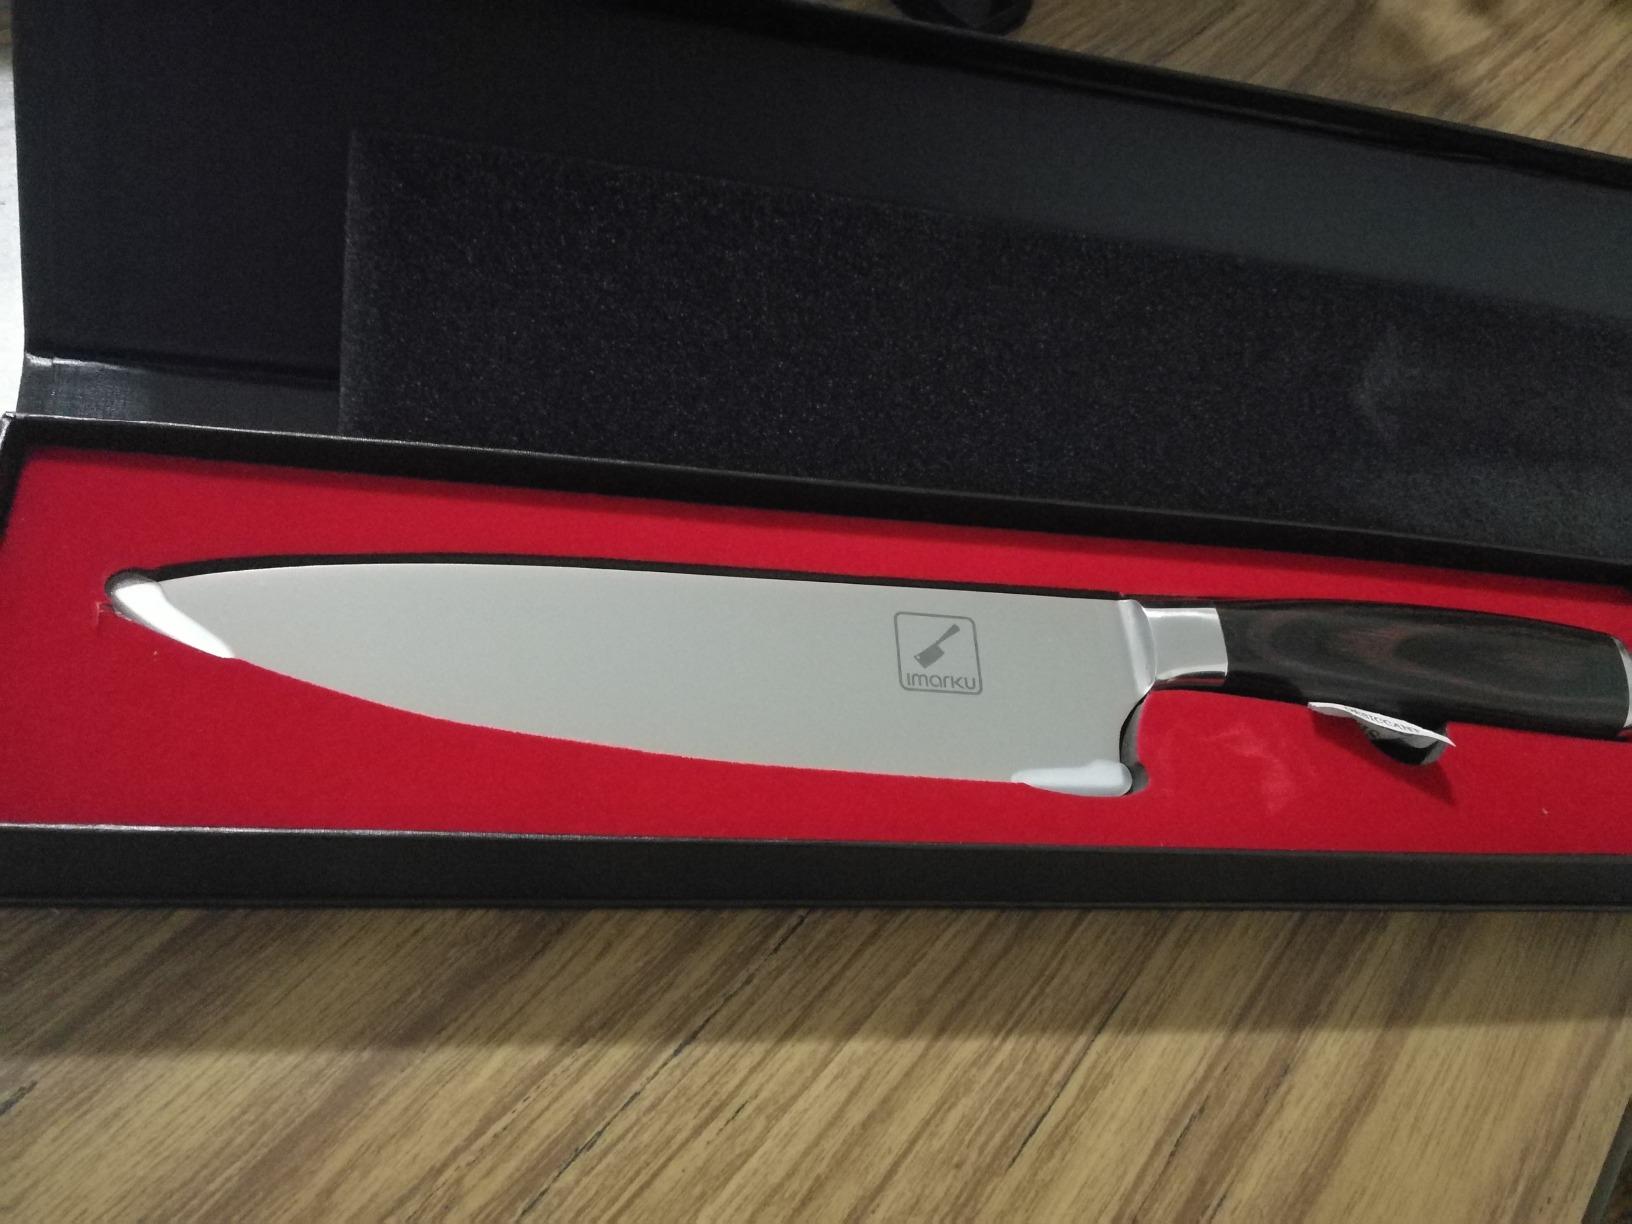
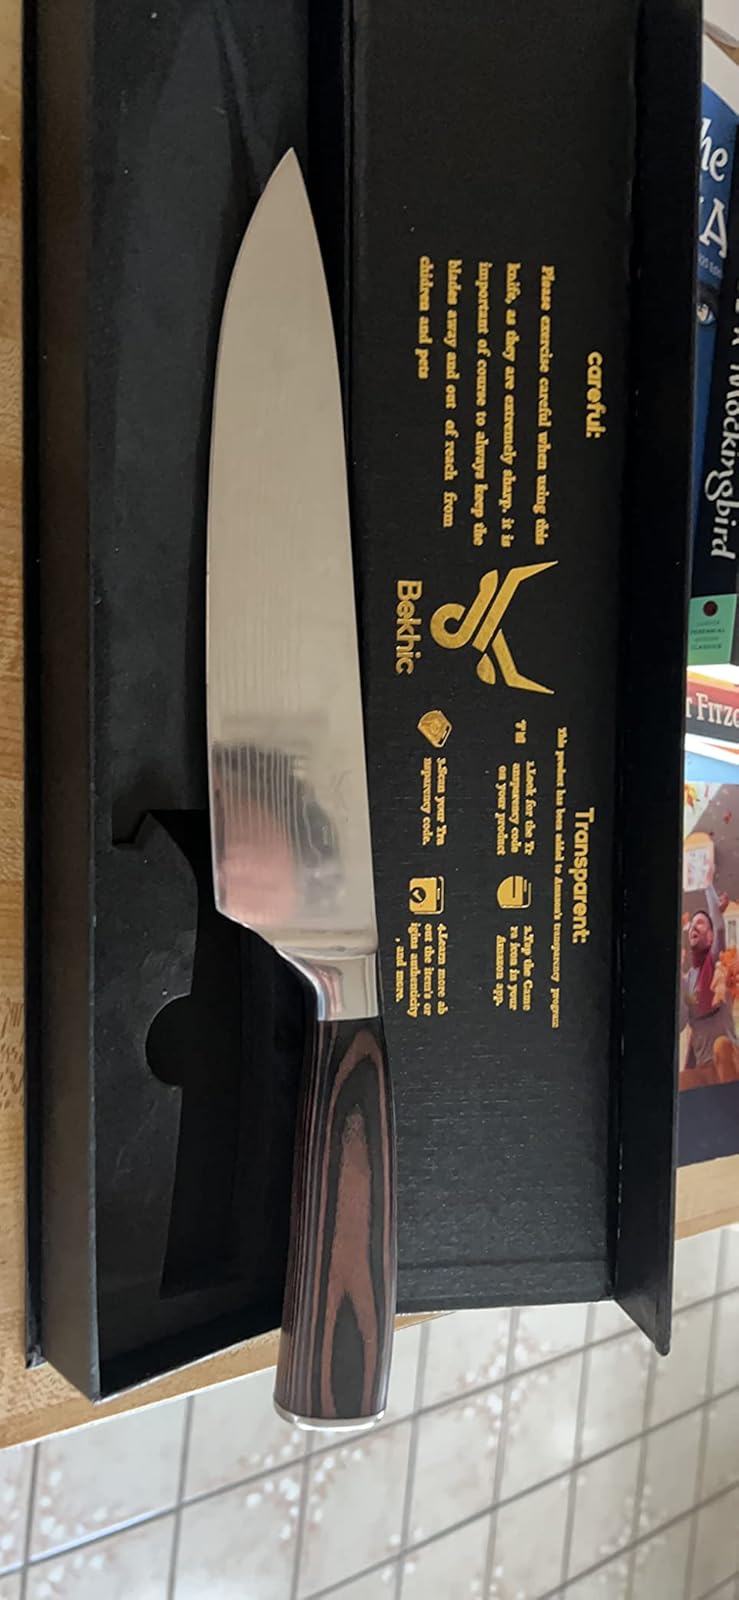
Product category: items_knife
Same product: no